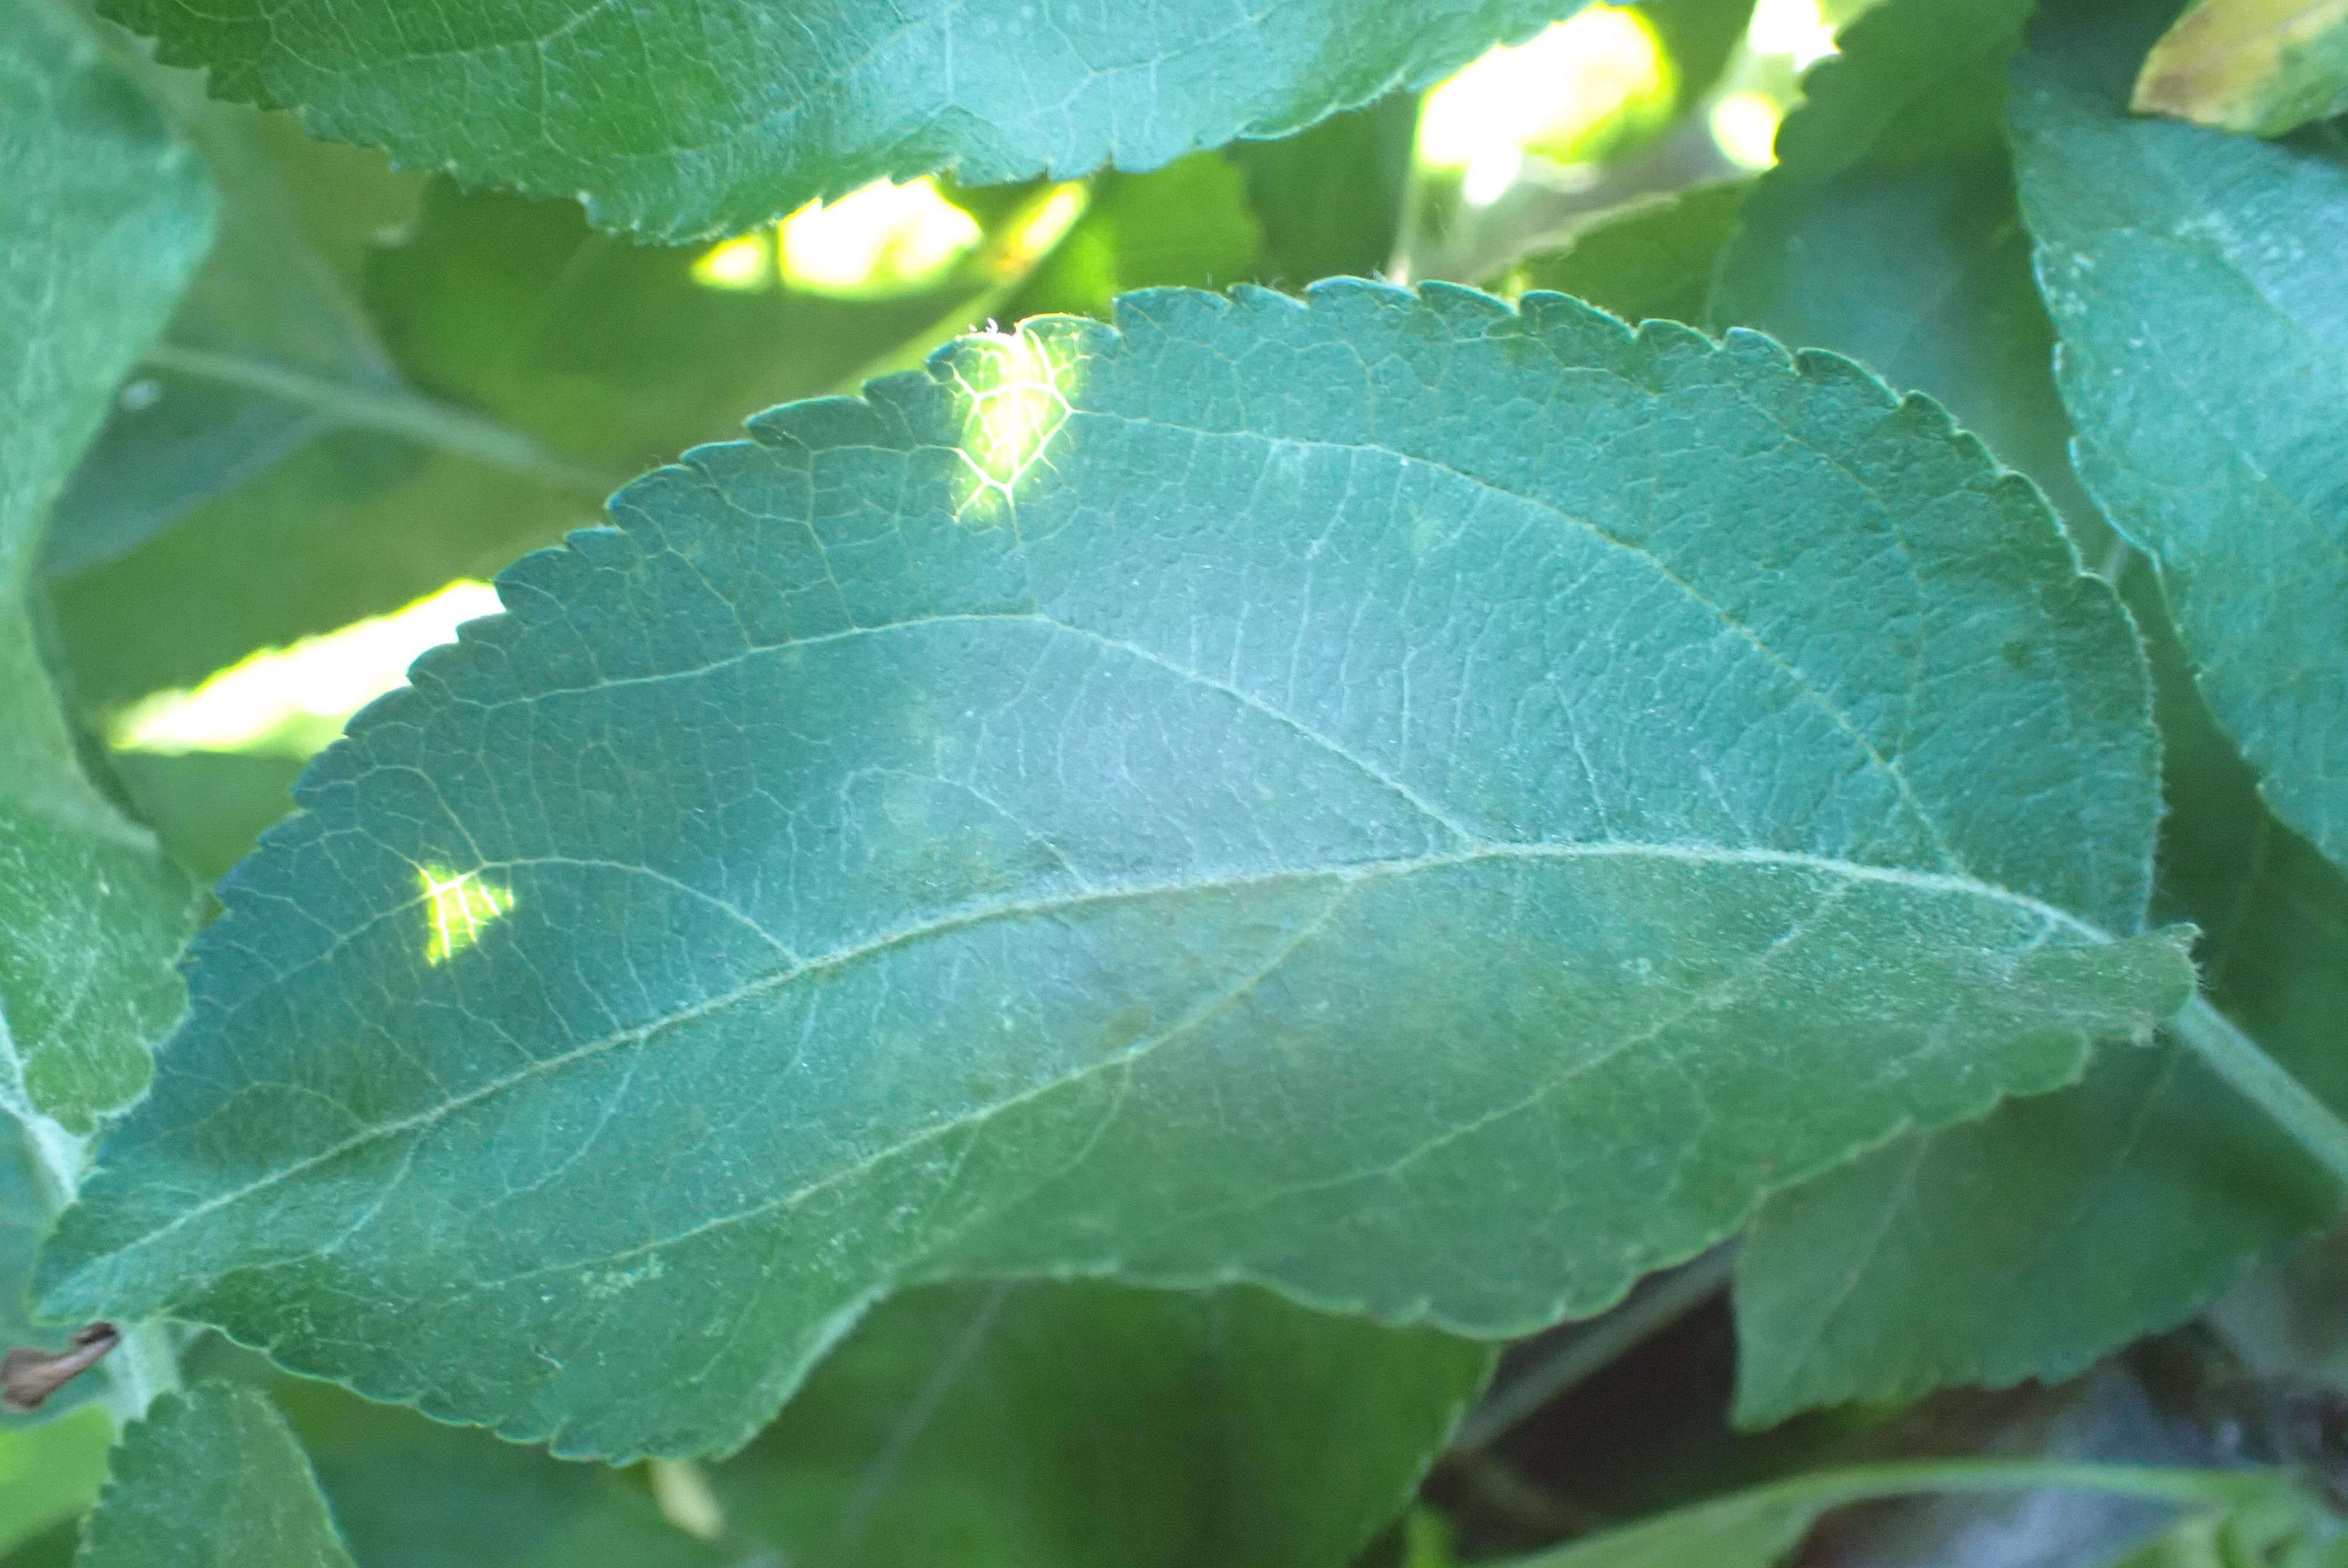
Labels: scab